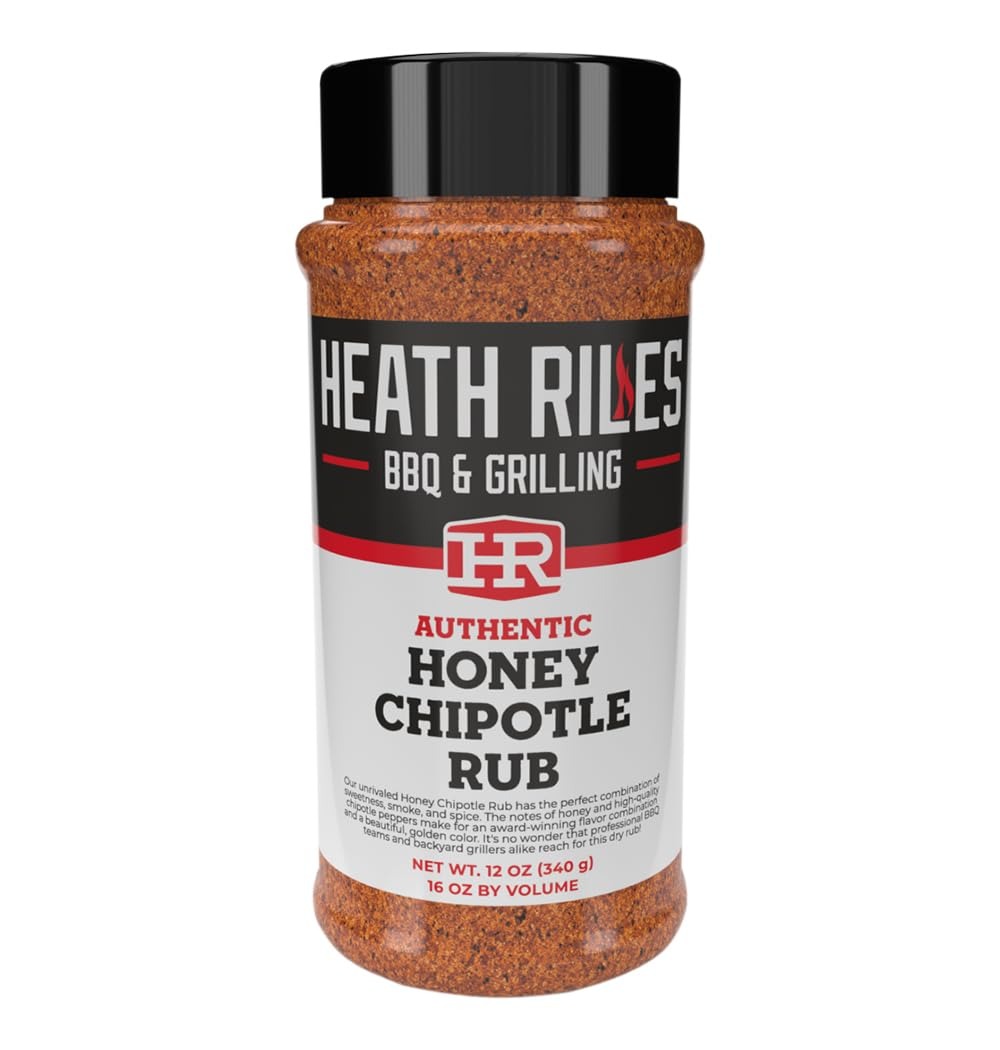
Item Name: Heath Riles BBQ Rub - Honey Chipotle Seasoning, Champion Pitmaster Recipe, Legendary Rubs For Smoking & Grilling, 70+ BBQ Championships, 12 oz.
Bullet Point 1: AUTHENTIC HONEY CHIPOTLE RUB: We took Honey Rub, and we added a kick of chipotle that gives any meat the golden color and touch of spicy, honey sweetness that you'll crave. Try it on chicken, pork, ribs, turkey or anything that you can think of.
Bullet Point 2: MSG & GLUTEN FREE: Finally a bbq seasoning you can feel good about. We include only the ingredients that pack a flavorful punch, and none of the harmful ones that other spice companies do.
Bullet Point 3: AWARD-WINNING FLAVOR: With over 70 + championships & multiple perfect score category awards in MBN & KCBS, it's safe to say Heath Riles knows flavor.
Bullet Point 4: USE IT ON ANYTHING & EVERYTHING: Whether you use it as a chicken rub, pork rub, brisket rub, or rib rub, our award-winning seasonings are sure to wow your tastebuds and spice up a previously bland meal.
Bullet Point 5: MADE IN THE USA: All of our mouth-watering products are proudly made in America in the state of Mississippi.
Product Description: We took Honey Rub, and we added a kick of chipotle that gives any meat the golden color and touch of spicy, honey sweetness that you'll crave. Try it on chicken, pork, ribs, turkey or anything that you can think of.
Value: 16.0
Unit: Ounce

Price: 15.725